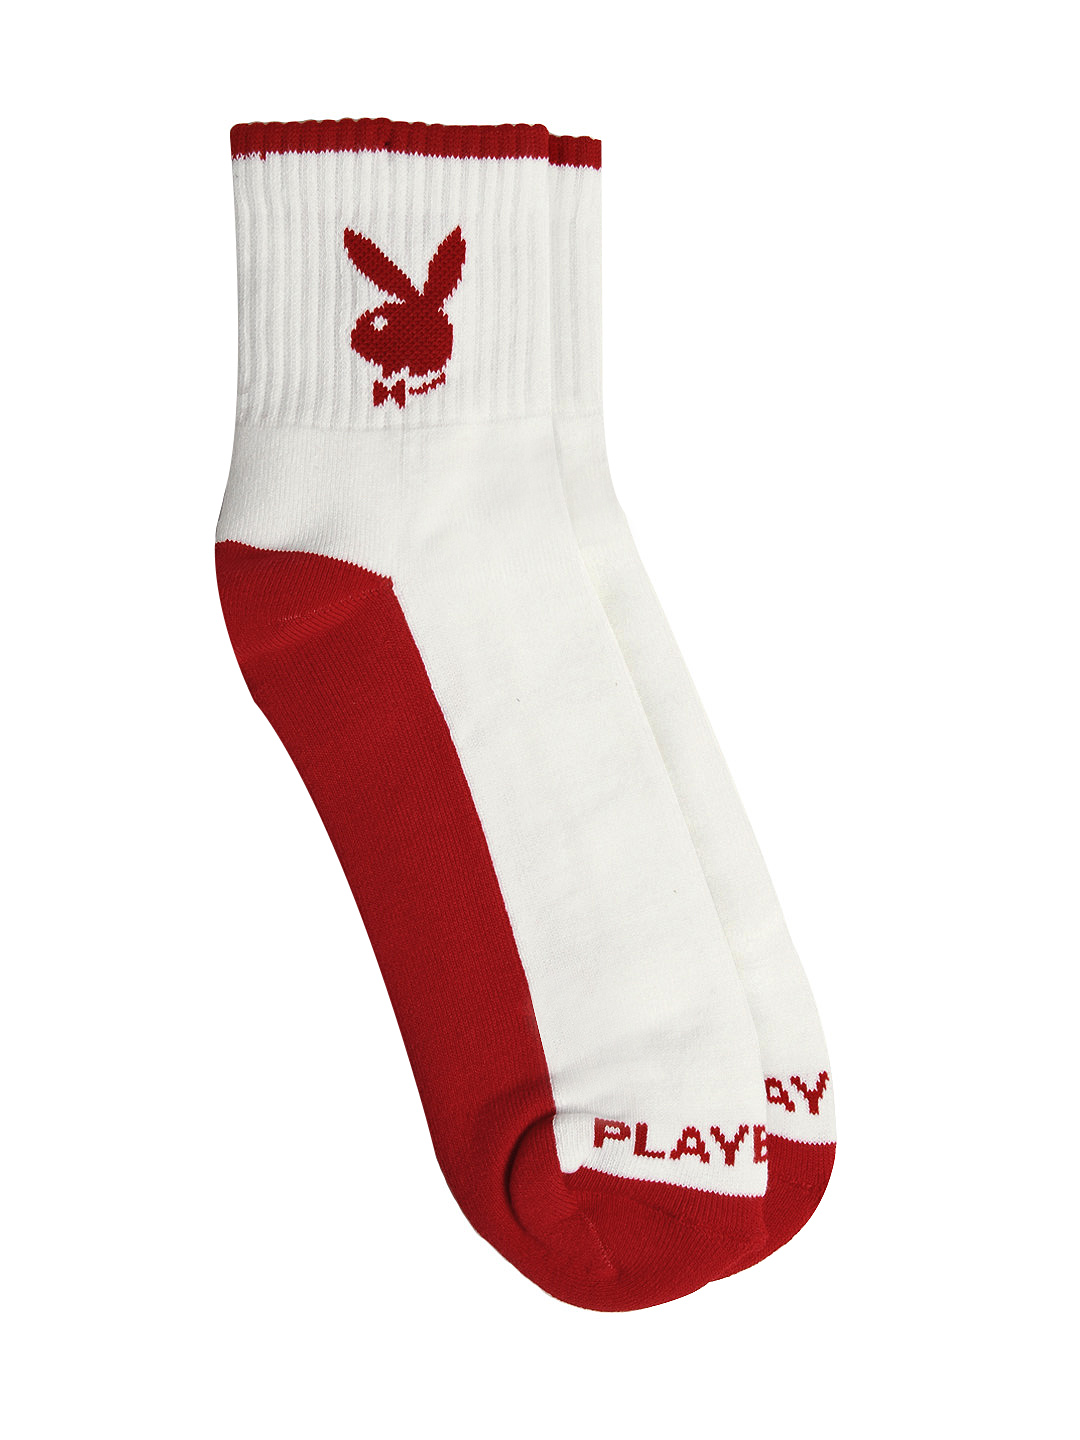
Playboy Men White and Red Socks
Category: Accessories / Socks / Socks
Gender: Men
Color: White
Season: Summer 2016
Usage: Casual